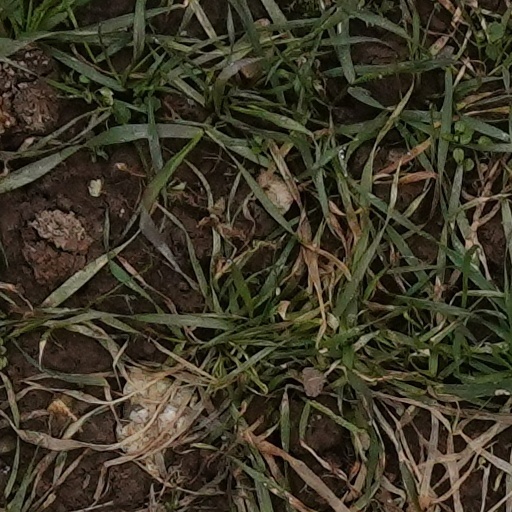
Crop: wheat